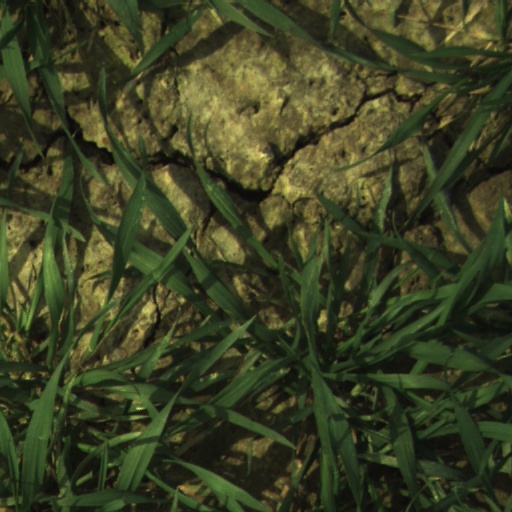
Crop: wheat